Latschur

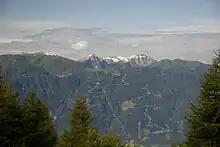
Goldeck and Latschur summits, view from northeast

The Latschur group stretches south and east of the Drava valley, from Weissensee lake to the river bend at Sachsenburg and the Goldeck peak near Spittal an der Drau. It is the geological continuation of the Kreuzeck group in the Hohe Tauern range north of the Drava, made up of crystalline primary rocks unlike the neighbouring ranges of the Southern Limestone Alps.